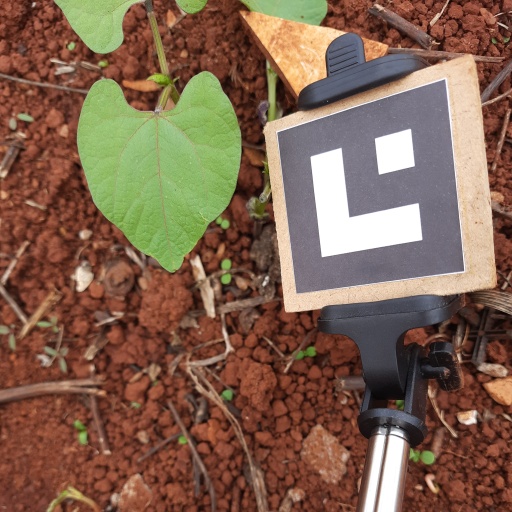
Observations: flat surface, no eating holes, under cloudy sky